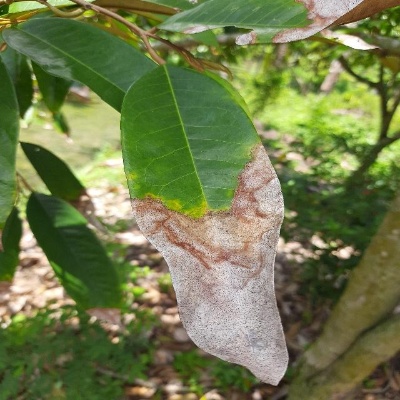
Label: Leaf_Colletotrichum